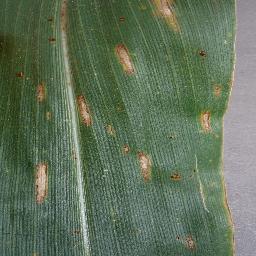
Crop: corn
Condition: (maize)_cercospora_spot_gray_spot